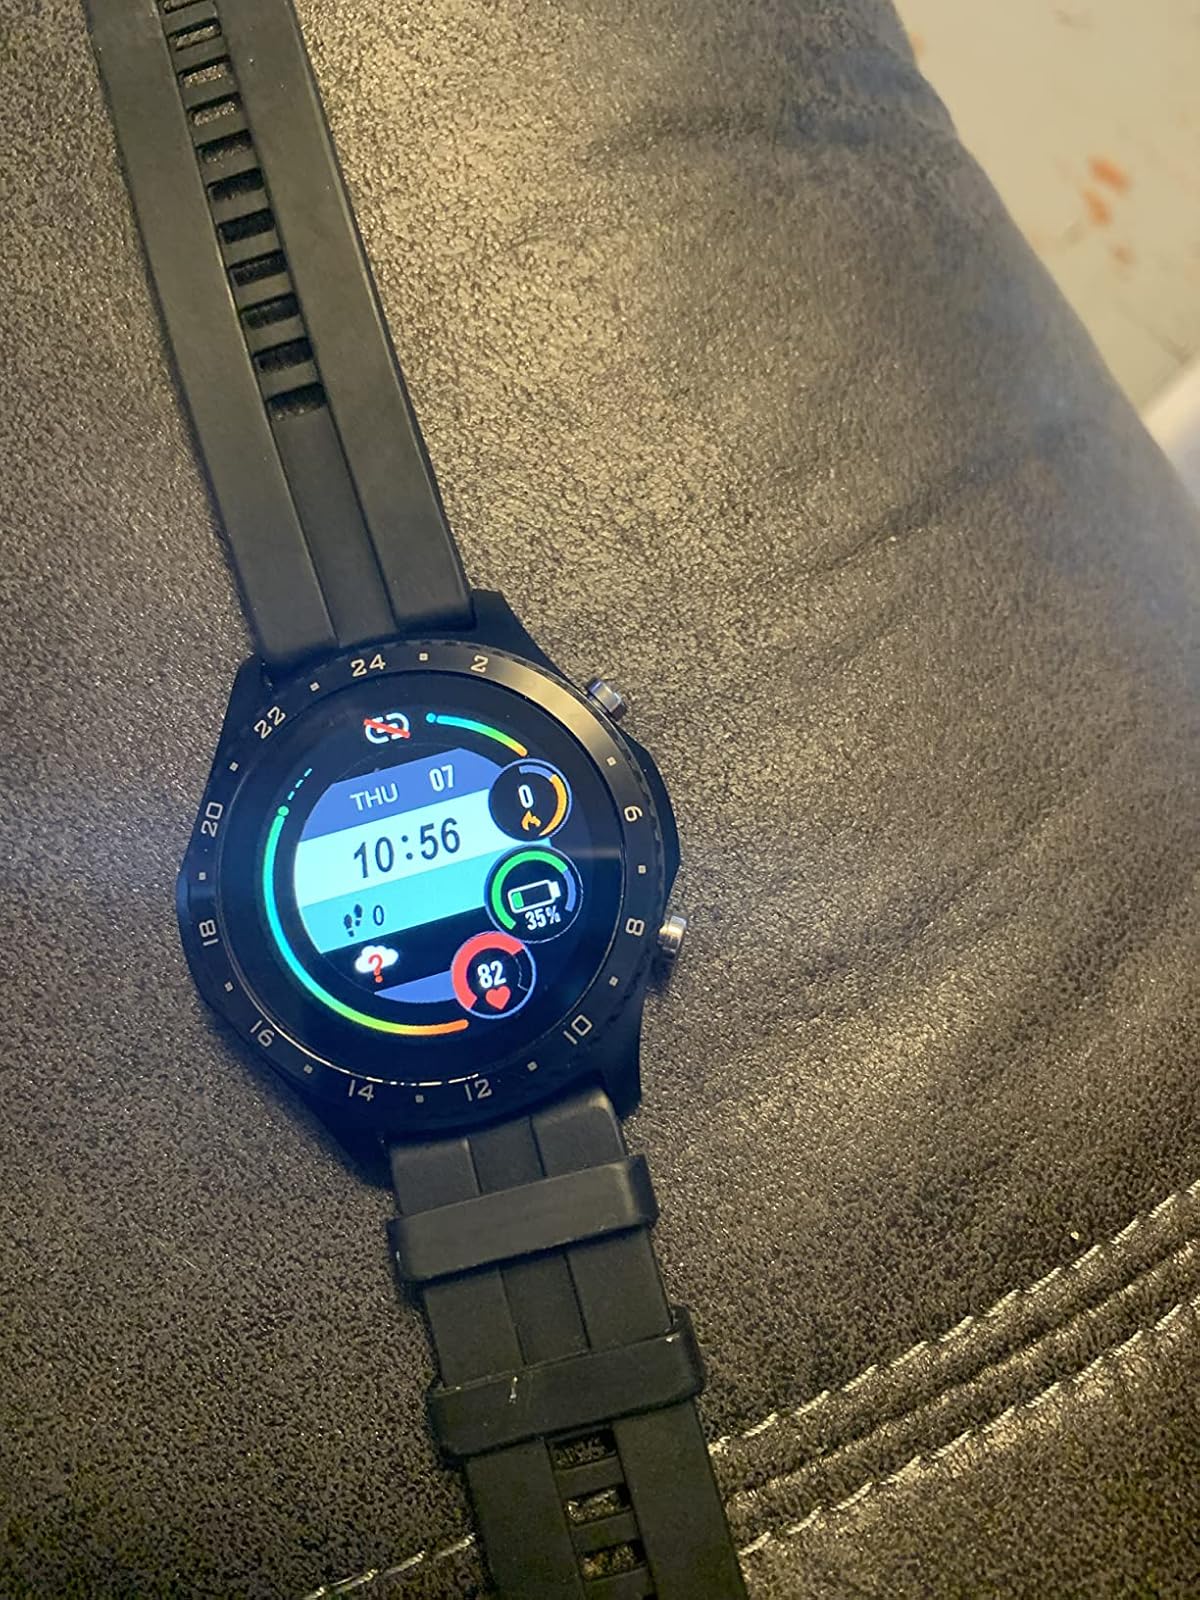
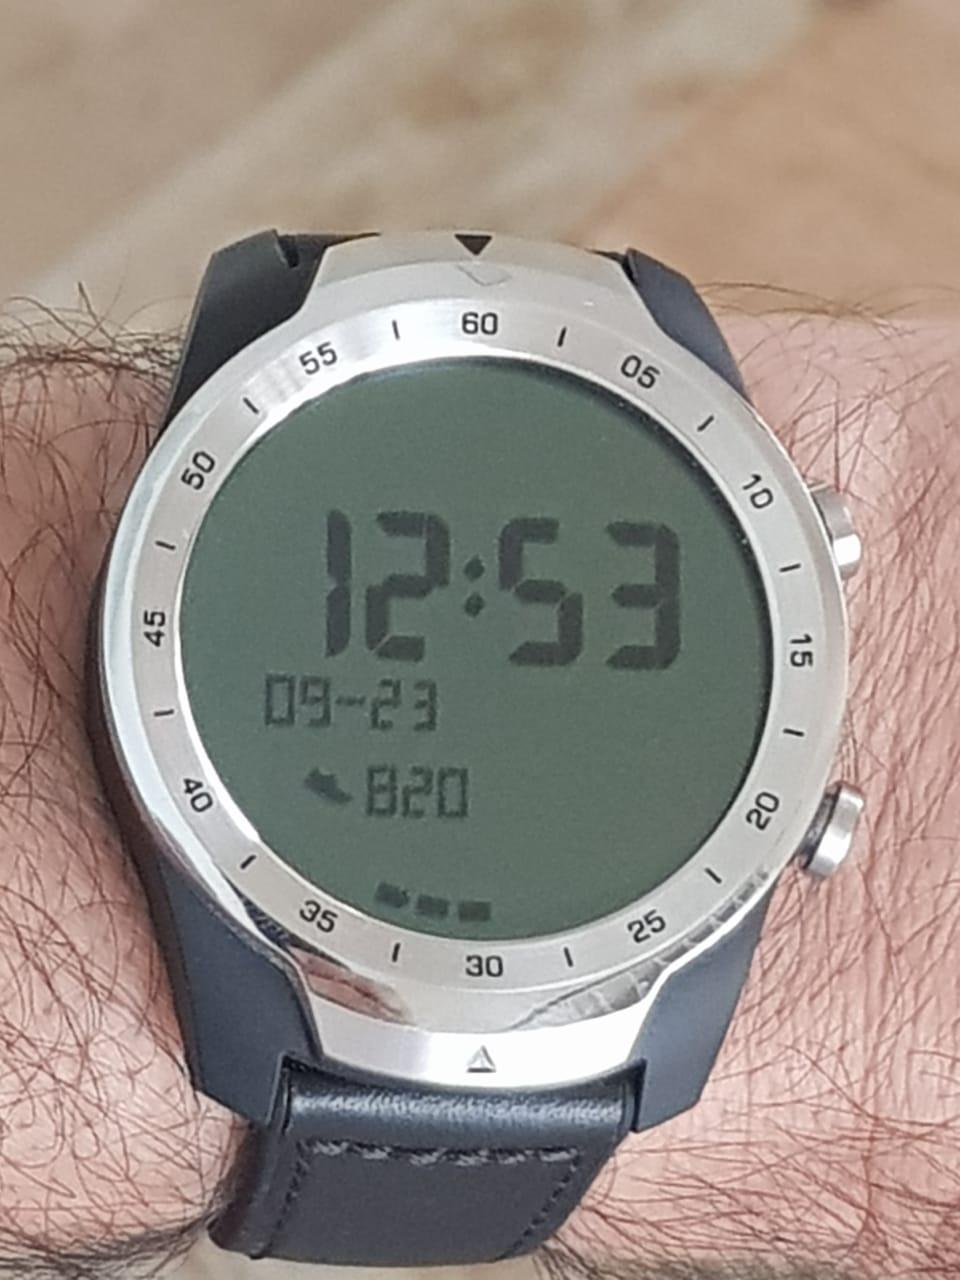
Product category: smartwatch
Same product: no